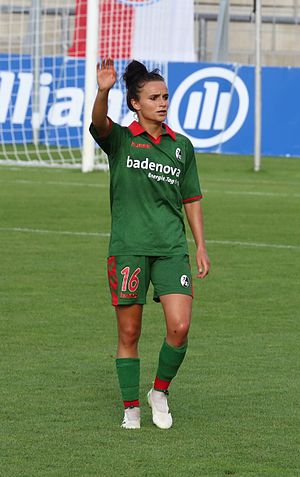
Lina Magull
Magull med SC Freiburg i 2016
Lina Maria Magull er en tysk fodboldspiller, der spiller for SC Freiburg og Tyskland. Hun spillede for VfL Wolfsburg fra 2012 til 2015 og vandt både Bundesligaen og UEFA Women's Champions League to gange med holdet.